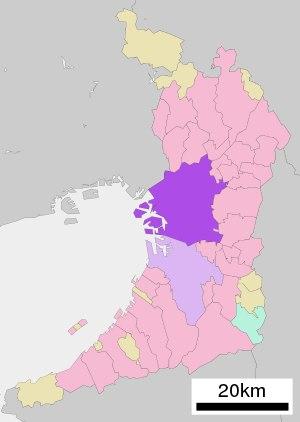
Osaka ou Ōsaka est la troisième plus grande municipalité du Japon et le centre de la conurbation du Keihanshin, deuxième aire métropolitaine du pays tant en nombre d'habitants qu’en PIB. La ville est également le chef-lieu de la préfecture du même nom. Elle est située sur l'île de Honshū, l'île principale du Japon sur laquelle se trouve également Tokyo, au bord de l'océan Pacifique, plus précisément dans la baie d'Osaka.